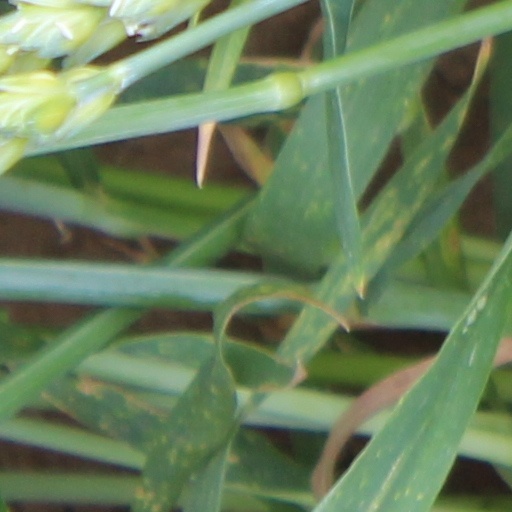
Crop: wheat